Breceña

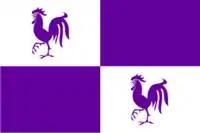
Flag of Breceña

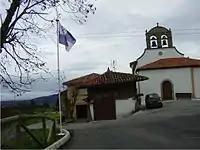
View of Breceña

Breceña is one of 41 parishes (administrative divisions) in Villaviciosa, a municipality within the province and autonomous community of Asturias, in northern Spain.